William L. Brent

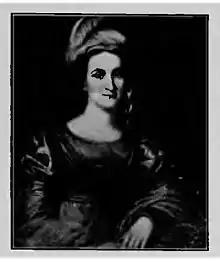
Maria Fenwick Brent

Brent was born at Port Tobacco, Charles County, Maryland, on February 20, 1784, the first child of Robert Brent (1759–1810) and Dorothy Leigh Brent. His father's family (including lawyer/nun Margaret Brent) had owned land in that area of Maryland since about 1640, but some had fled to Virginia before the American Revolutionary War. His maternal grandfather, William Leigh, owned St. Bernards, a plantation near the Port Tobacco River at Pomonkey, which he gave to Robert and Dorothy when they married.